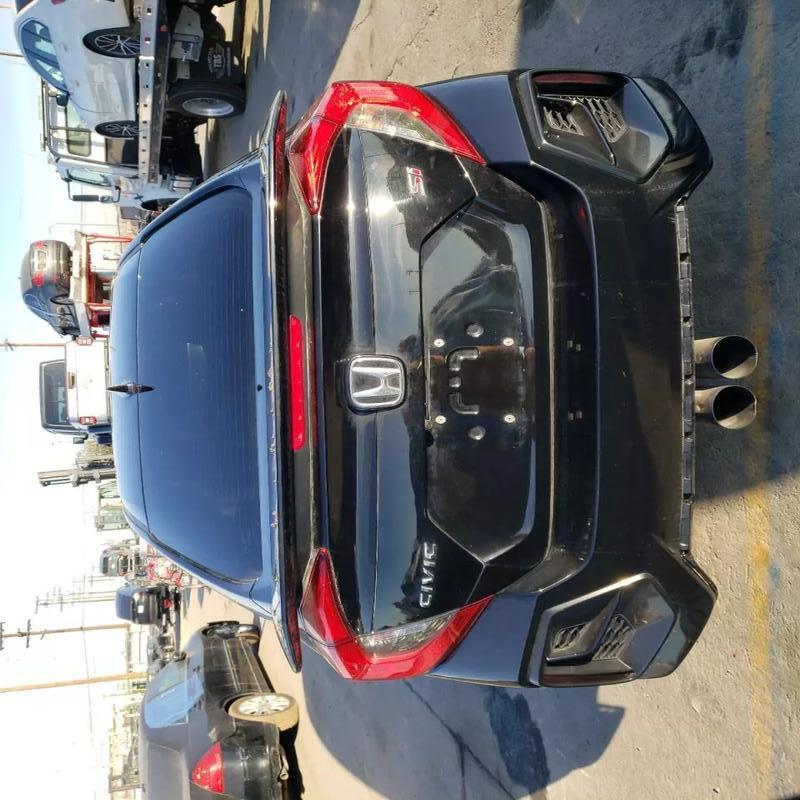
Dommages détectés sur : malle, pare-choc arrière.
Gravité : mineur